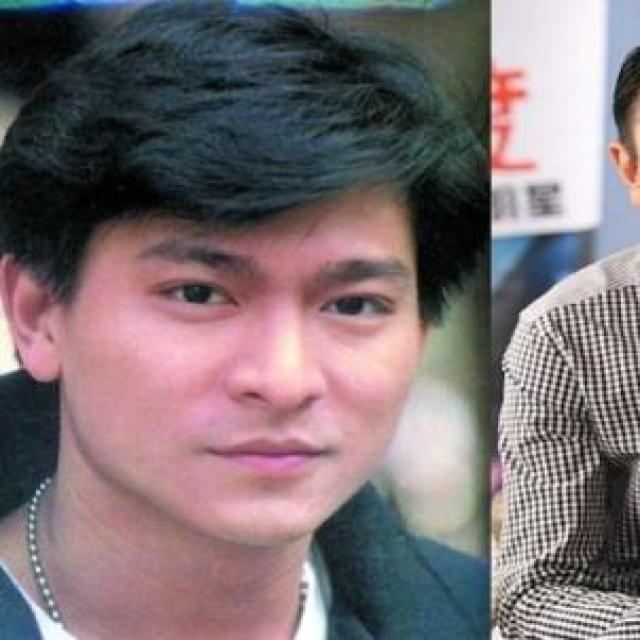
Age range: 21-44